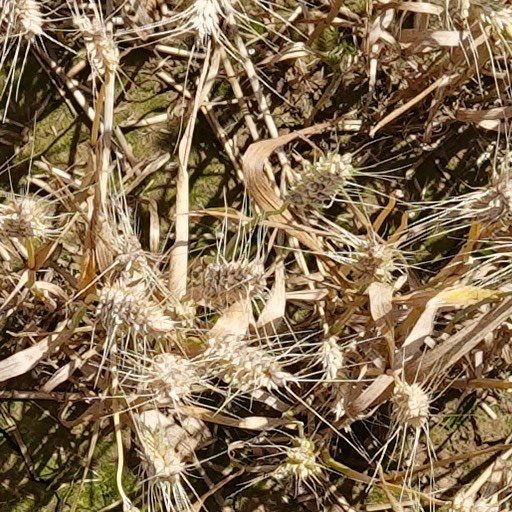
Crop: wheat